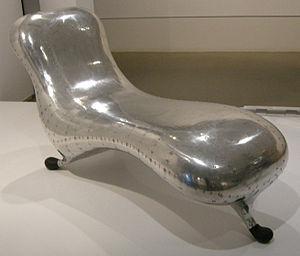
Marc Newson (Australien, né en 1963): Lockheed lounge, 1986-88, fibre de verre recouverte de plaques de métal rivetées, Powerhouse Museum, Sydney, New South Wales, Australia.